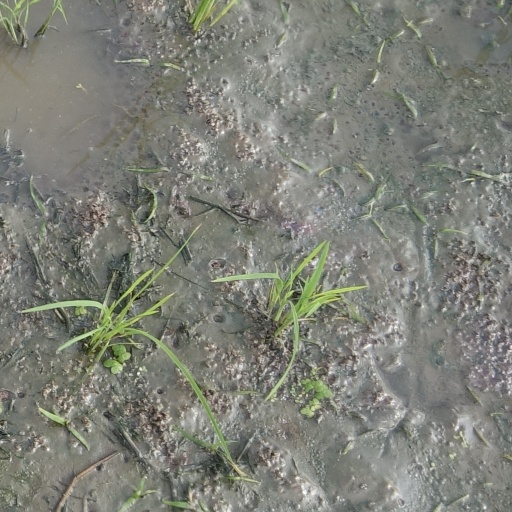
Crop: rice